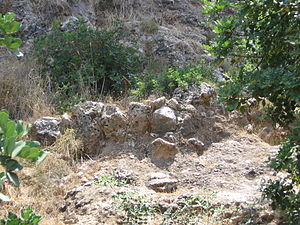
Natufisk kultur / Bosættelser
Rester af en væg i et natufisk hus.
Den natufiske kultur var en epipalæolitisk kultur, der eksisterede fra 12.500 til 9.500 f.Kr. i Levanten, en region i det østlige Middelhav. Det var usædvanligt i, at den var fastboende, eller semi-fastboende før indførelsen af agerbruget. De natufiske samfund kan være forfædre til opretterne af de første neolitiske bosættelser i regionen, som kan have været den tidligste i verden. Noget tyder på bevidst dyrkning af korn, især rug, i natufisk kultur, på Abu Hureyra, stedet for tidligste tegn på agerbruget i verden. Generelt udnyttede natufiere imidlertid vilde korn. De jagede dyr herunder gazeller. I henhold til Christy G. Turner II, er der en arkæologisk og fysisk antropologisk årsag til en forbindelse mellem de moderne semitiske-talende populationer af Levanten og natufierne.